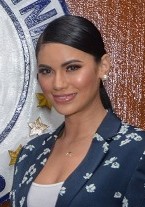
กาซีนี กานาโดส

| image = Gazini Ganados in Bulwagang Katipunan on September 3, 2019.jpg
| name = กาซีนี กานาโดส
| birth_name = กาซีนี คริสเตียนา จอร์ดี อาโคเปียโด กานาโดส
| nationalcompetition = มิสเวิลด์ฟิลิปปินส์|มิสเวิลด์ฟิลิปปินส์ 2014(13 คนสุดท้าย)มิสบาโฮส 2017(รองชนะเลิศอันดับ 1) บีนีบีนิงปีลีปีนัส|บีนีบีนิงปิลีปินัส 2019(ชนะเลิศ)นางงามจักรวาล 2019(20​ คนสุดท้าย)
| birth_place = ดาปิตาน จังหวัดฮีลากังซัมบวงกา ประเทศฟิลิปปินส์
| hometown = ตาลีไซ (จังหวัดเซบู)|ตาลีไซ จังหวัดเซบู ประเทศฟิลิปปินส์
| education = มหาวิทยาลัยซานโฮเซ่ - รีโคเลโตส
| eye_color = สีน้ำตาล
| hair_color = สีดำ
กาซีนี คริสเตียนา จอร์ดี อาโคเปียโด กานาโดส (; 26 ธันวาคม ค.ศ. 1995) เป็นนางแบบและนางงามชาวฟิลิปปินส์เชื้อสายปาเลสไตน์ โดยเธอเป็นผู้ชนะการประกวดบีนีบีนิงปีลีปีนัส|บีนีบีนิงปิลีปินัส 2019 ซึ่งเป็นตัวแทนของจังหวัดเซบู กาซีนีเป็นตัวแทนของประเทศฟิลิปปินส์ในการประกวดนางงามจักรวาล 2019 และเธอได้ผ่านเข้ารอบ 20 คนสุดท้าย พร้อมกับรางวัลชุดประจำชาติยอดเยี่ยม ก่อนหน้านี้กาซีนีได้เข้าร่วมเวทีการประกวดความงามระดับนานาชาติที่สำคัญมาแล้ว 1 เวทีคือ มิสเวิลด์ฟิลิปปินส์|มิสเวิลด์ฟิลิปปินส์ 2014 และได้เข้ารอบ 13 คนสุดท้าย
== ประวัติ ==
กาซีนีเกิดเมื่อวันที่ 26 ธันวาคม ค.ศ. 1995 คุณพ่อเป็นชาวปาเลสไตน์และคุณแม่เป็นฟิลิปปินส์ กาซีนีเกิดในดาปิตัน จังหวัดฮีลากังซัมบวงกา และเติบโตขึ้นที่ตาลีไซ (จังหวัดเซบู)|ตาลีไซ จังหวัดเซบู และได้ไปศึกษาที่มหาวิทยาลัยซานโฮเซ - รีโคเลโตส
== การประกวด ==
=== มิสเวิลด์ฟิลิปปินส์ 2014 ===
กาซีนีได้ตัดสินใจเข้าร่วมการประกวดเวทีมิสเวิลด์ฟิลิปปินส์|มิสเวิลด์ฟิลิปปินส์ 2014 เป็นครั้งแรก และได้เข้ารอบ 13 คนสุดท้าย และหลังจากนั้นกาซีนีได้เข้าร่วมการประกวดระดับจังหวัดที่มีชื่อว่า มิสบาโฮส 2017 ที่จัดขึ้นในจังหวัดเซบู กาซีนีได้รับรางวัลรองชนะเลิศอันดับ 1
=== บีนีบีนิงปีลีปีนัส 2019 ===
หลังจากที่กาซีนีได้ไปเก็บเกี่ยวประสบการณ์ในการเป็นนางงามมาแล้ว กาซีนีก็ได้ตัดสินเข้าร่วมการประกวดบีนีบีนิงปีลีปีนัส|บีนีบีนิงปีลีปีนัส 2019 ถือว่าเป็นเวทีการประกวดนางงามอันเก่าแก่ของฟิลิปปินส์ ในวันที่ 9 มิถุนายน ค.ศ. 2019 เธอได้รับตำแหน่งมิสยูนิเวิร์สฟิลิปปินส์ 2019 เป็นตัวแทนของประเทศฟิลิปปินส์ในการประกวดนางงามจักรวาล 2019
=== นางงามจักรวาล 2019 ===
ในฐานะตัวแทนของประเทศฟิลิปปินส์ กาซีนีได้เดินทางจากฟิลิปปินส์ไปประกวดนางงามจักรวาล 2019ที่ไทเลอร์เพอร์รีสตูดิโอ แอตแลนตา รัฐจอร์เจีย สหรัฐ ในวันที่ 8 ธันวาคม ค.ศ. 2019 ในระหว่างการแข่งขันรอบสุดท้ายกาซีนีได้พูดเกี่ยวกับการสนับสนุนของเธอมุ่งเน้นไปที่การดูแลผู้สูงอายุ โดยเธอได้เข้ารอบ 20 คนสุดท้าย พร้อมกับรางวัลชุดประจำชาติยอดเยี่ยมจากการโหวต โดยเป็นครั้งแรกในรอบสิบปีที่ตัวแทนจากประเทศฟิลิปปินส์ไม่สามารถเข้าไปในรอบ 10 คนสุดท้ายนางงามจักรวาลได้
== อ้างอิง ==
== แหล่งข้อมูลอื่น ==
*
*
หมวดหมู่:ชาวฟิลิปปินส์เชื้อสายปาเลสไตน์
หมวดหมู่:บุคคลจากจังหวัดซัมบวงกาเดลนอร์เต
หมวดหมู่:บุคคลจากจังหวัดเซบู